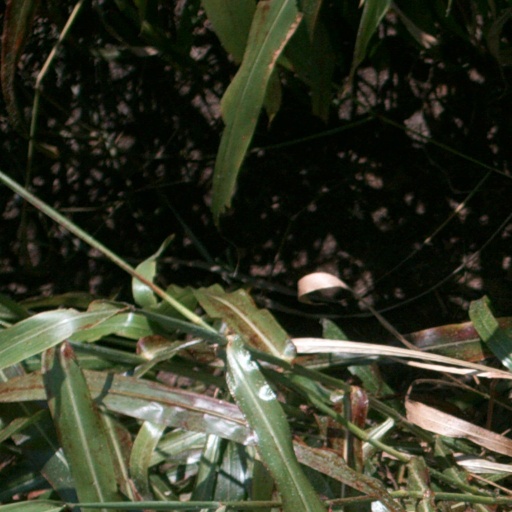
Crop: sorghum